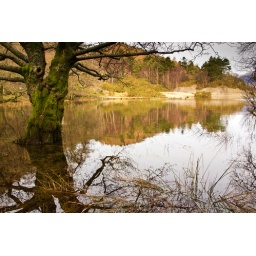
With the recent rainfalls the lake levels were above normal ending with the tree being well under water.